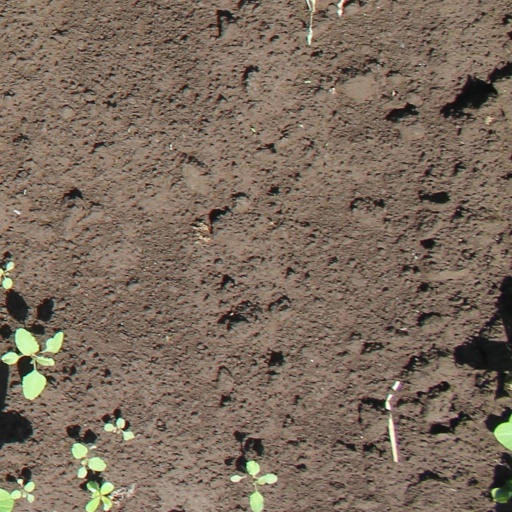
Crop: soybean